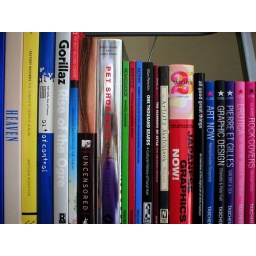
some of the books in my office that i keep handy for inspiration and ideas